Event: Nepal Earthquake
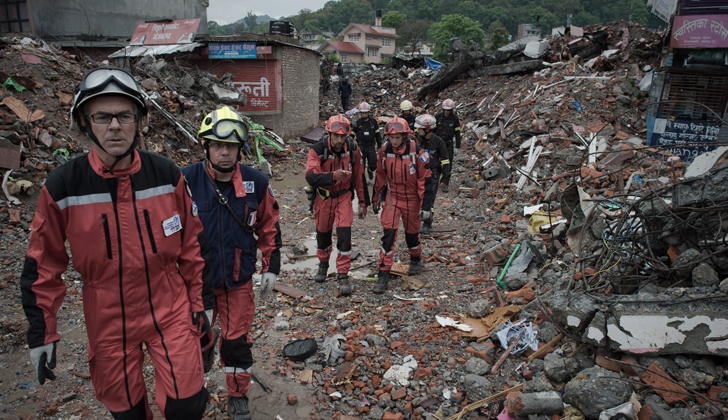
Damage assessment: damage